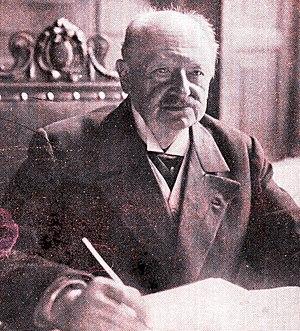
Hendrik Goeman Borgesius, né le 11 janvier 1847 à Schildwolde, Slochteren et mort le 18 janvier 1917 à La Haye, est un homme politique néerlandais. Il a été député et ministre.